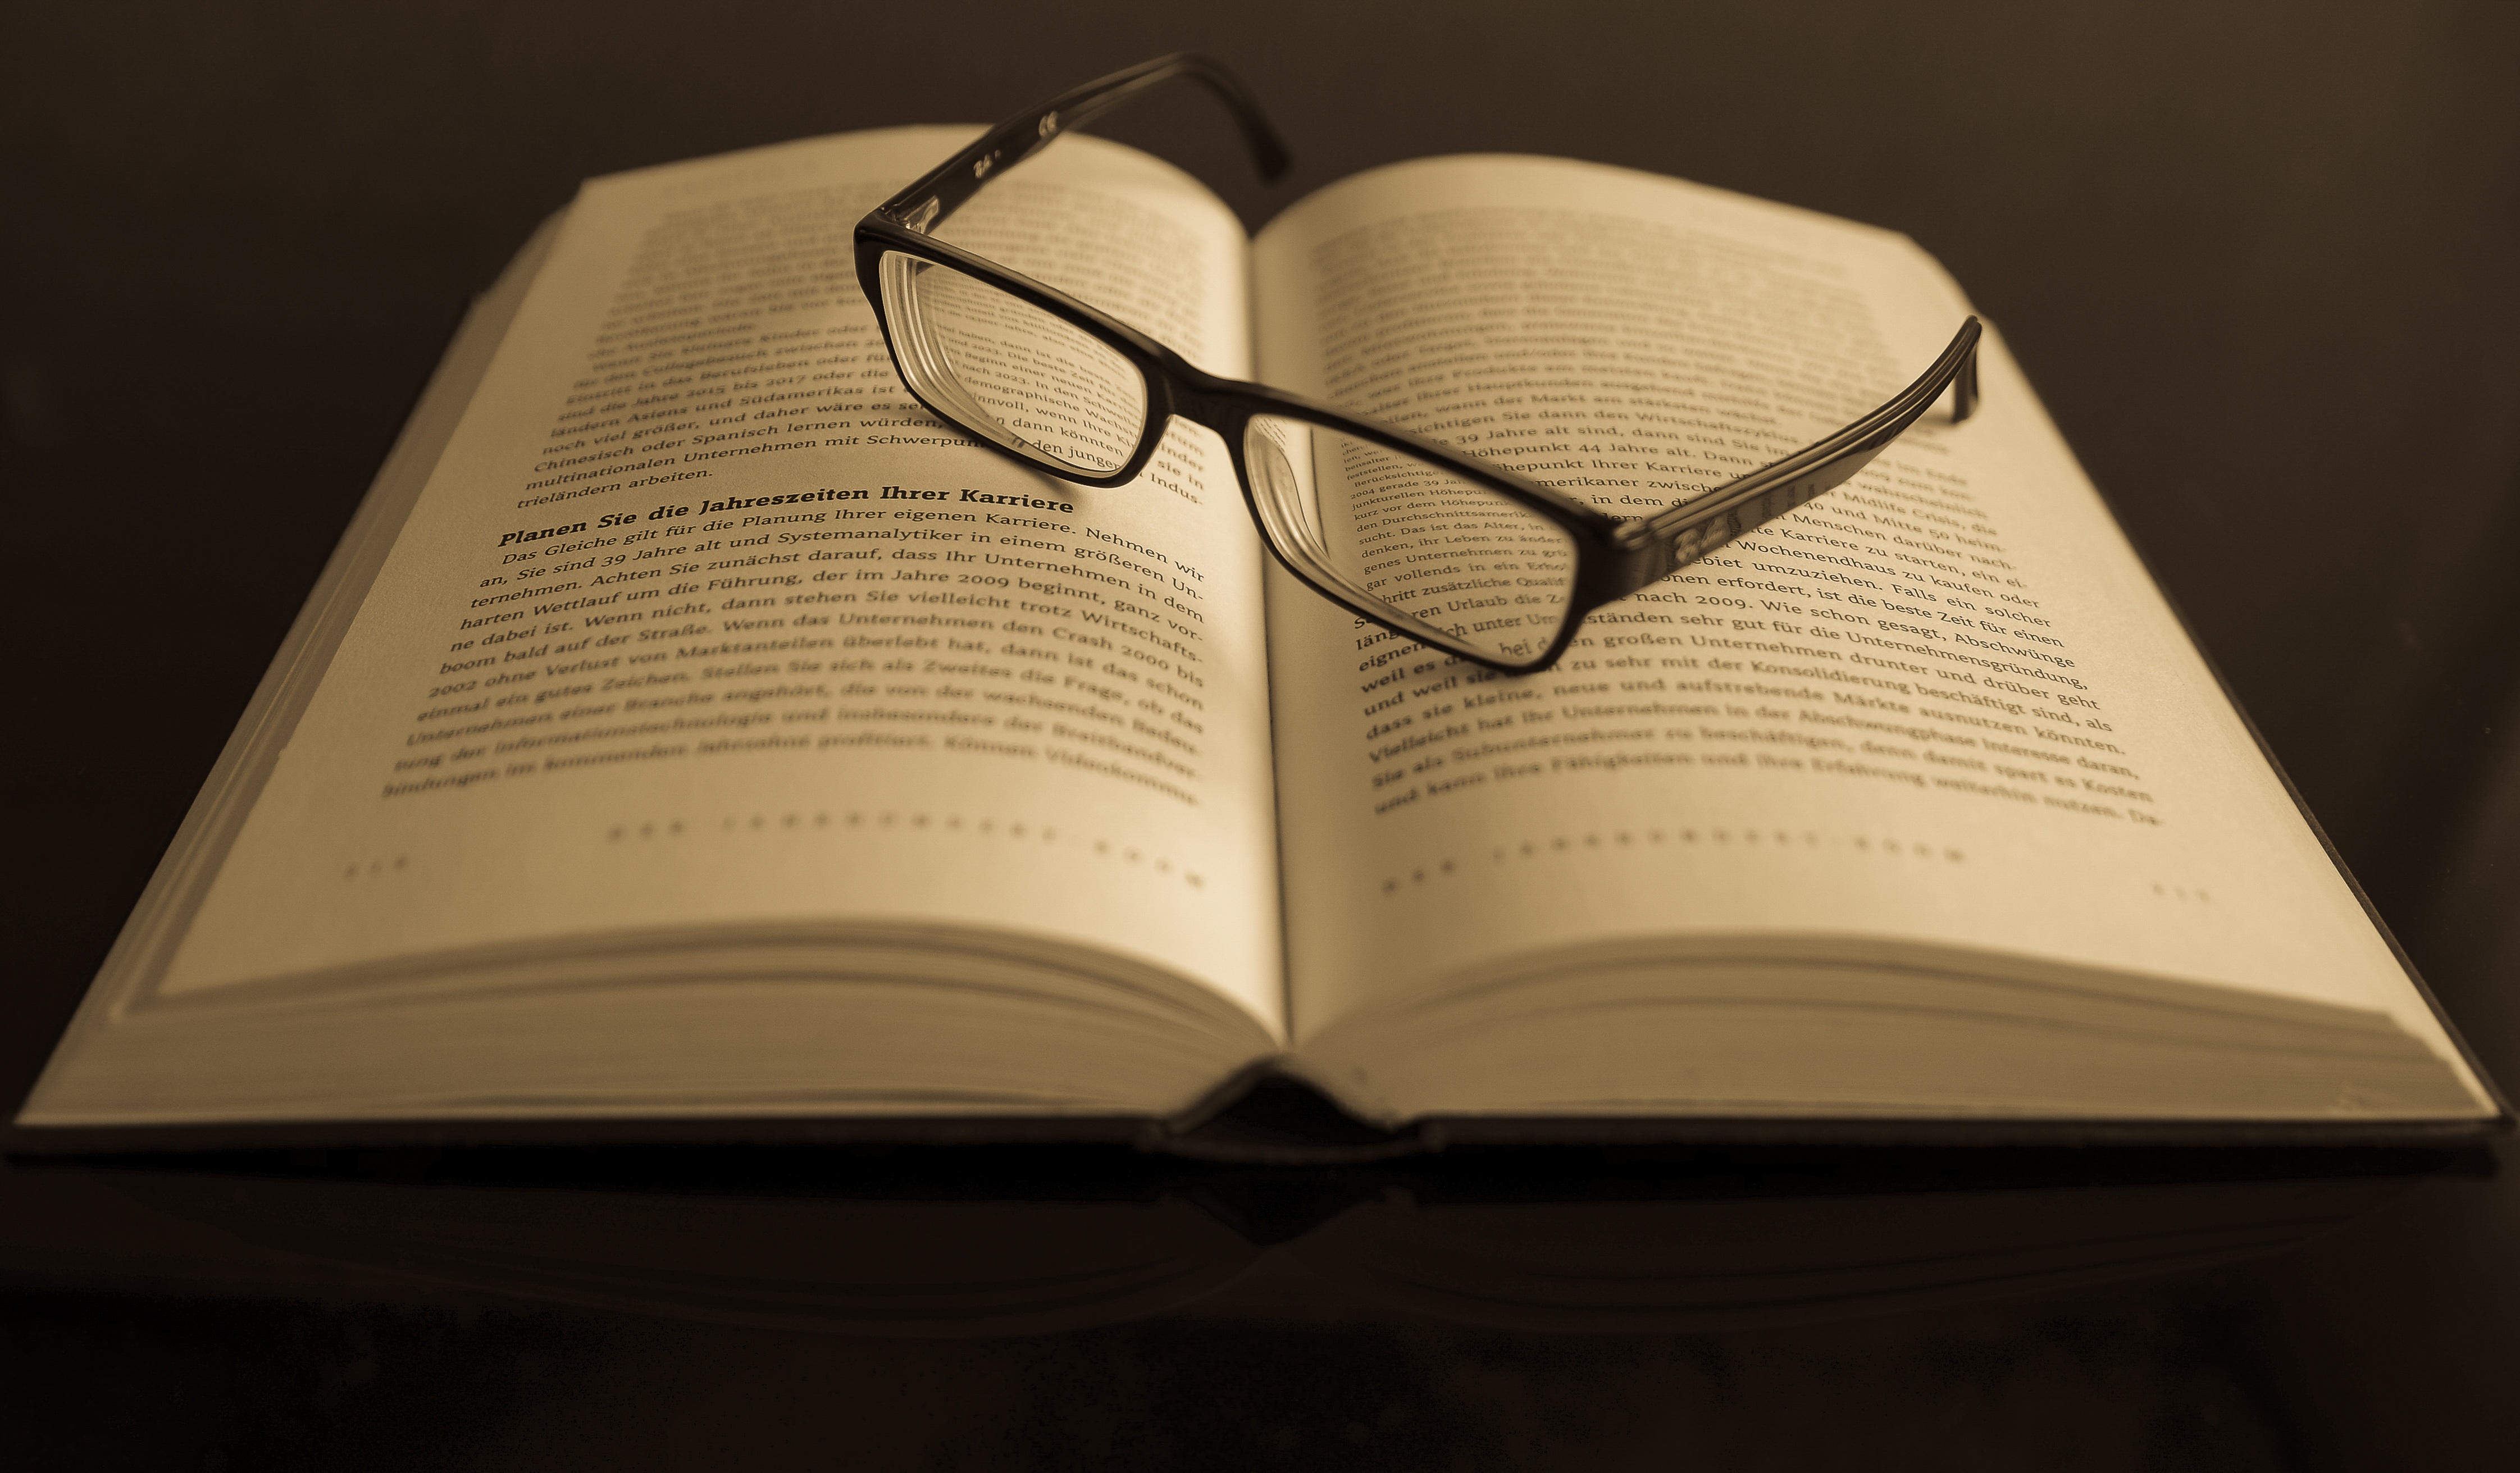
writing, book, brand, pages, papers, illustration, text, eyeglasses, handwriting, eyewear, document, information, reading glasses, knowledge